Bajour (musical)

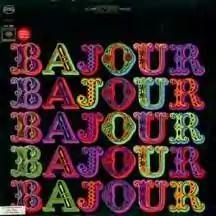
Original Cast Album

Bajour is a musical with a book by Ernest Kinoy and music and lyrics by Walter Marks. The musical is based on the Joseph Mitchell short stories "The Gypsy Women" and "The King of the Gypsies" published in "The New Yorker". The title is allegedly a Romani word for a con game in which lonely and unhappy women are swindled out of their life savings.